Royal formula of Parthian coinage

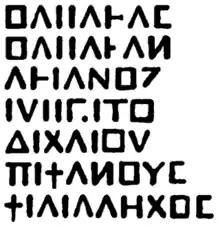
the inscription "" in a highly stylized variant of the Greek alphabet

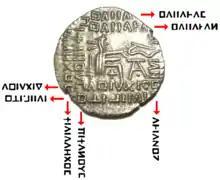
Royal formula on the reverse of a coin of Pacorus I

Greek inscriptions similar to "", meaning "[coin] of king of kings Arsaces, the benefactor ("Euergetes"), the just ("Dikaios"), the illustrious ("Epiphanes"), friend of the Greeks ("Philhellen")", are found on coins of the Parthian Empire, starting from the reign of Artabanus I. Some variations of this inscription exist.